Rivista Internazionale di Scienze Sociali

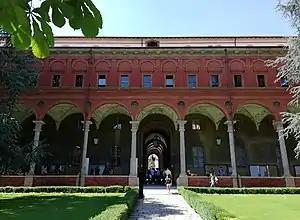
"Università Cattolica del Sacro Cuore" of Milan

Besides furthering an operational programme, the Journal was determined to place at its core the formulation of a message of “public philosophy”, a “moral doctrine on social facts” based on the centrality of man and the search for criteria upon which to construct relationships among human beings as well as between humans and their surroundings.